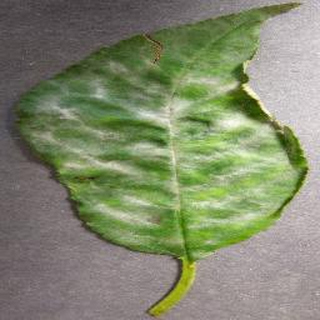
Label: cherry_powdery_mildew